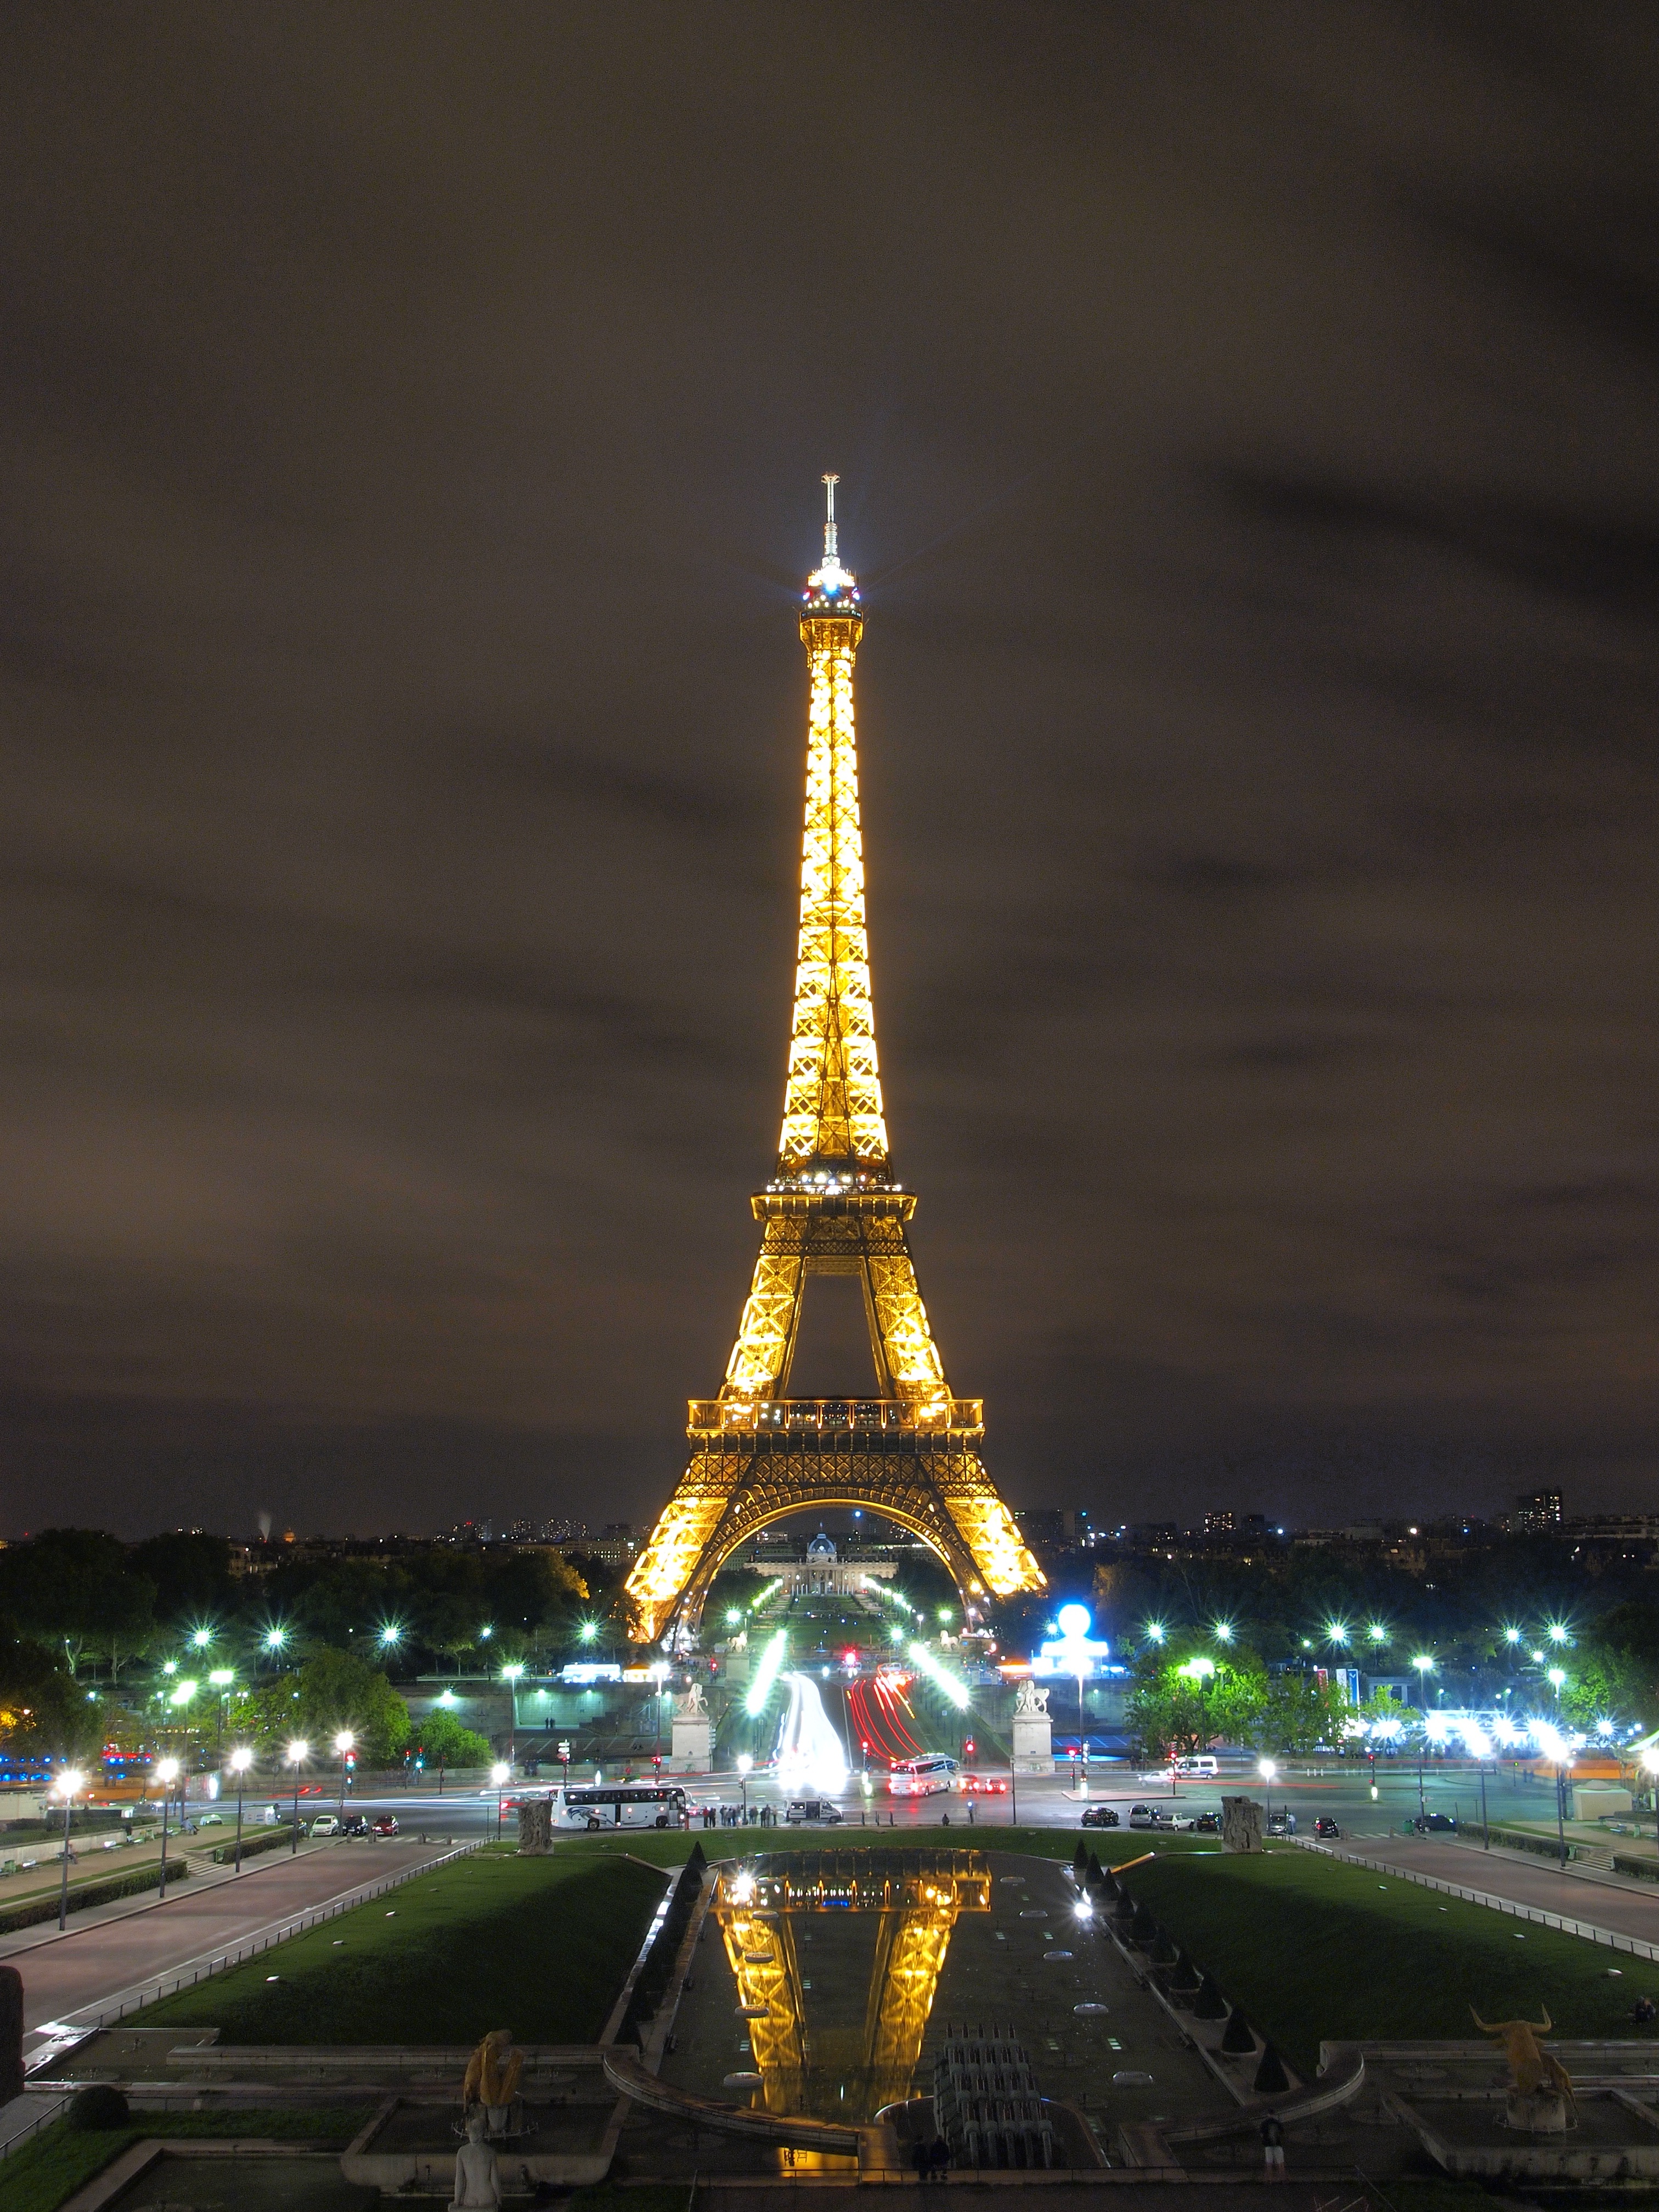
light, night, paris, france, evening, tower, landmark, the eiffel tower, night view